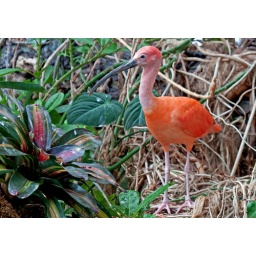
These birds were hanging out in the National Aquarium's rain forest in Baltimore.